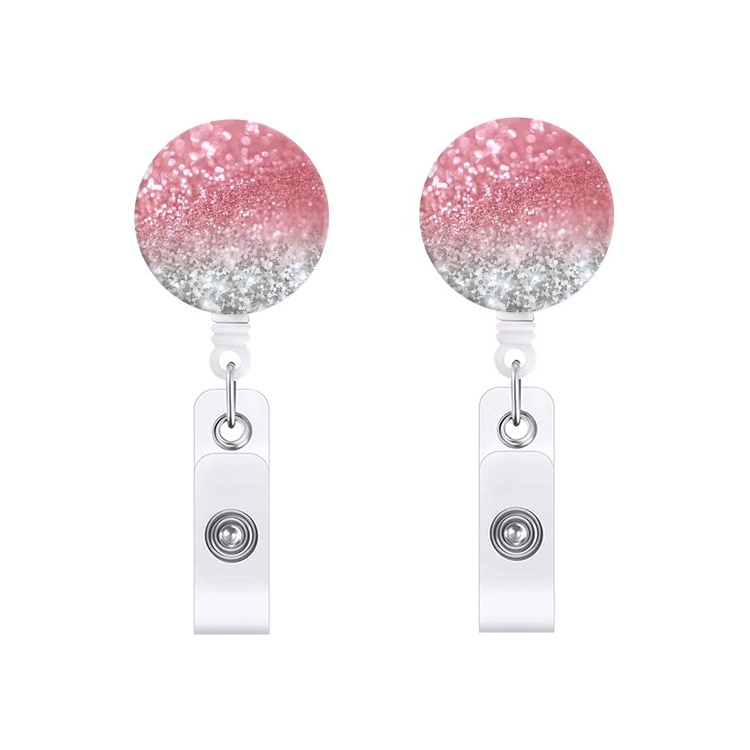
2 PCS Marble Texture Drop Glue Retractable Badge Reel Name Tag Card Badge(Dark Pink)
1. Applicable occasions: office, school, daily life. 2. The retractable easy-pull design can adjust the length of the lanyard according to your needs. 3. Material: Plastic 4. Line length: about 65CM 5. Weight: 12g 6. Specifications: 3.2 cm in diameter 7. The product is only a retractable clip, not including the card sleeve
Brand: SUNSKY
Category: Office Supplies > Name Plates > Desk Name Plates